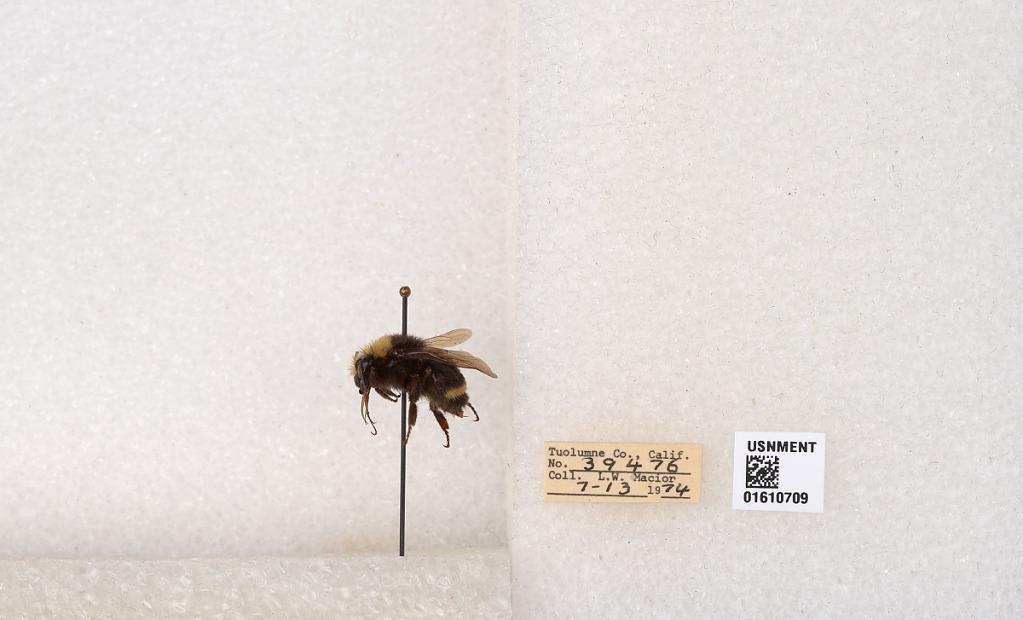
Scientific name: Bombus (Pyrobombus) vosnesenskii Radoszkowski
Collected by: L. Macior
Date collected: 1974-7-13
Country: United States
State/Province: California
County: Tuolumne
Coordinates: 37.9712, -120.228